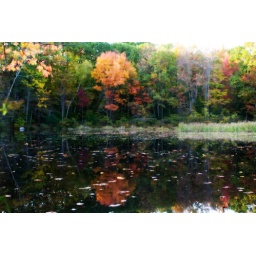
This pond was just a little ways down the road from the house I lived in in Connecticut.